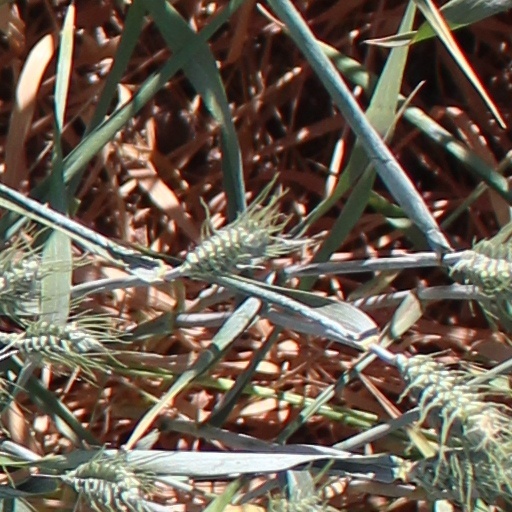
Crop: wheat